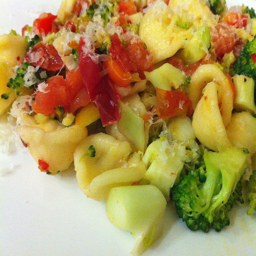
A plate topped with a vegetable pasta meal.
A plate of pasta with broccoli, tomatoes, and other vegetables.
pasta and colorful vegtables on a white serving dish
Broccoli, tomatoes and other vegetables on a white background.
Several types of mixed vegetables chopped up on a white plate.